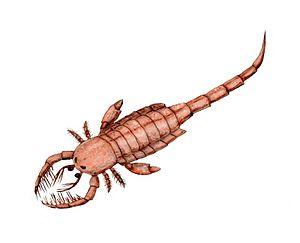
Mixopterus est un genre éteint d'arthropodes euryptérides datant du Silurien.